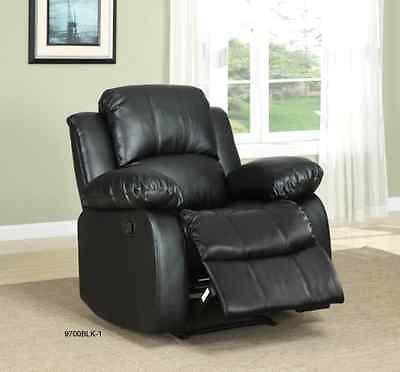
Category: sofa